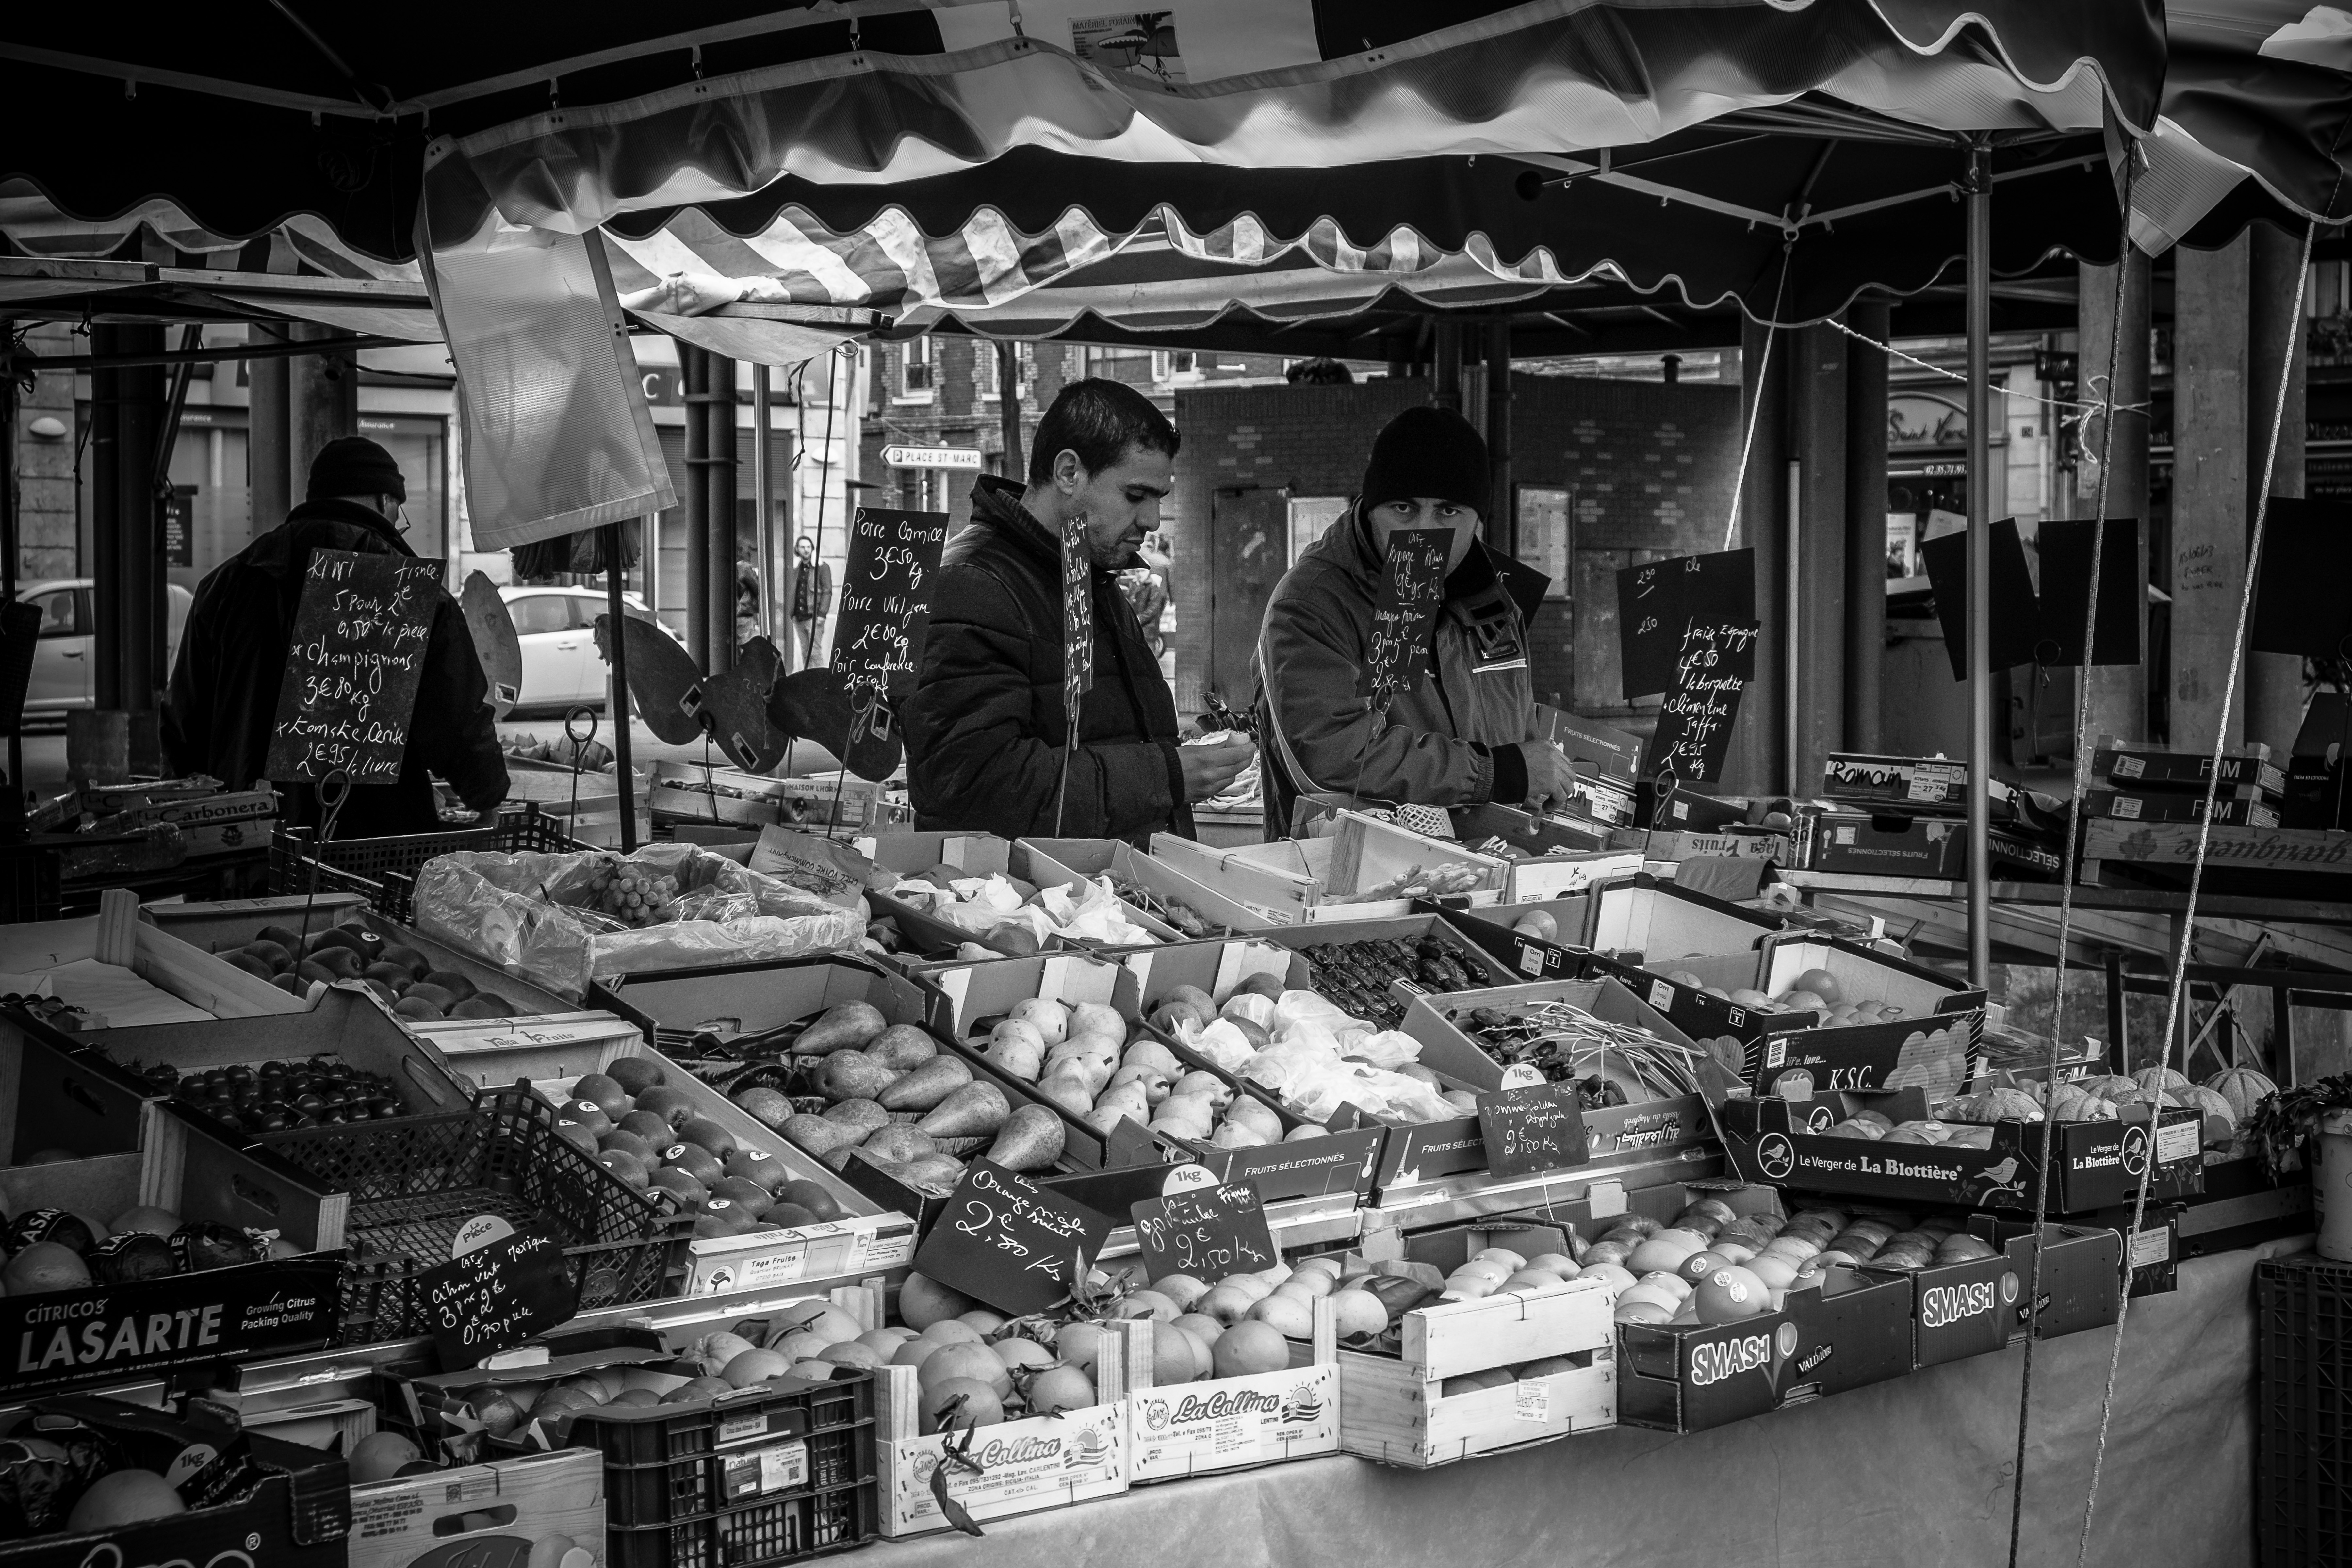
black and white, street, photography, city, urban, crowd, travel, france, fujifilm, factory, market, monochrome, bw, blackandwhite, blackwhite, ngc, photograph, normandy, fr, fuji, stphotographia, normandie, fujixt1, fujix, noireblanc, rouen, monochrome photography, human settlement